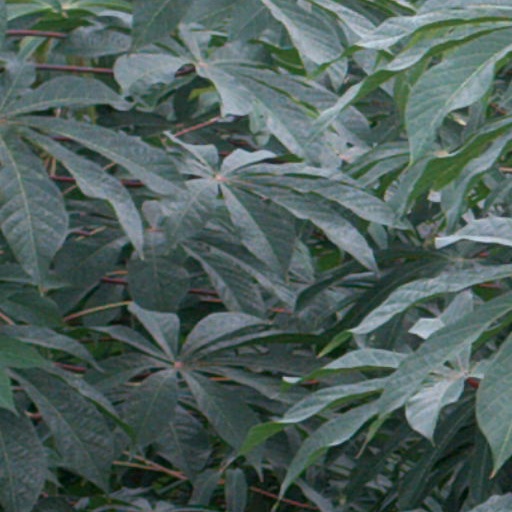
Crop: cassava